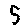
Label: 5